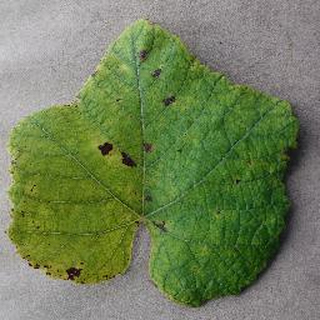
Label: grape_leaf_blight